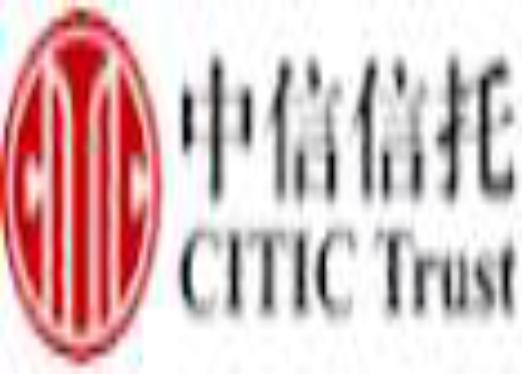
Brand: citic
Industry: Others